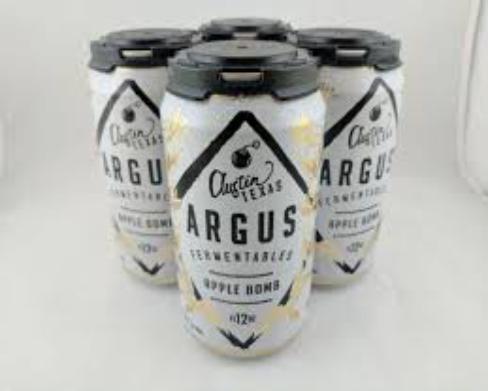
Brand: Argus Cider
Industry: Food